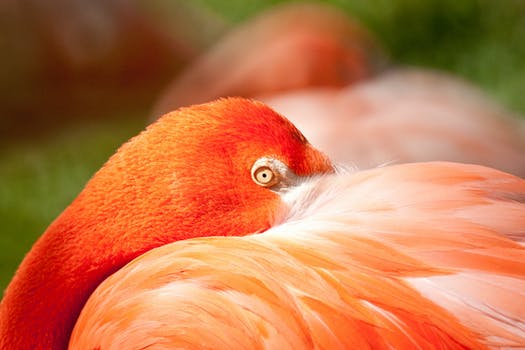
Label: No Watermark